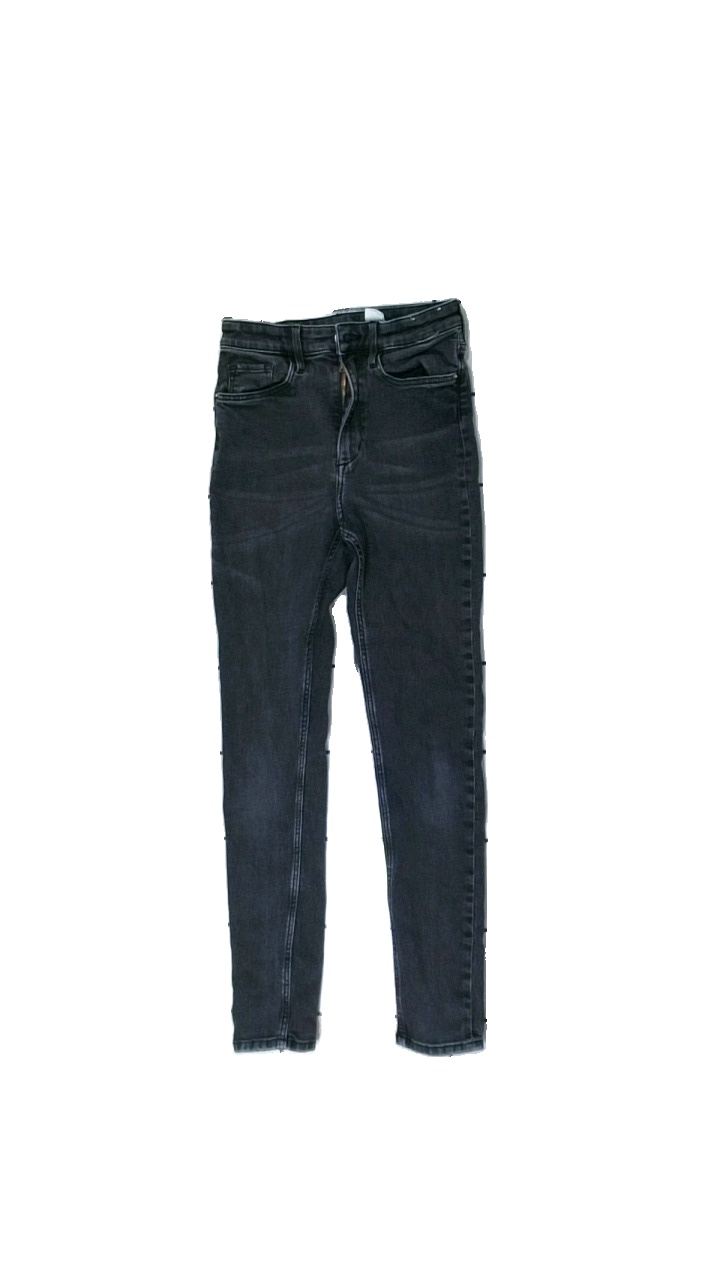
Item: Jeans (Children)
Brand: H&m
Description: grå jeans
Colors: Grey
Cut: Regular
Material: ?
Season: All
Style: Denim
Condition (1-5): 5
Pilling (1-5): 5
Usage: Reuse
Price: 50-100